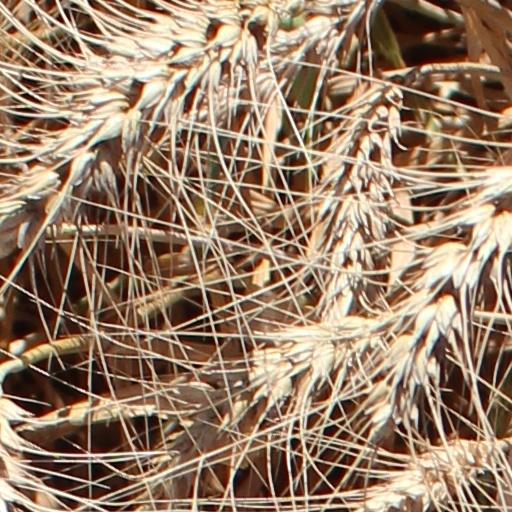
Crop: wheat